Unmanned store

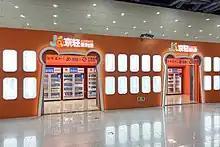
An unmanned convenience store at National Library station, Beijing Subway in 2022

An unmanned store is a retail concept in which there are no service personnel and no cashiers in the store. These stores can range from simple roadside stalls with a lockbox for payments to more sophisticated setups where transactions are handled through mobile applications and monitored by technology. Unlike an automated convenience store, the unmanned store concept may or may not rely on technology like smartphone-related systems and artificial intelligence to operate.